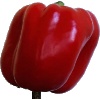
Label: Pepper Red 1